Leeds Rifles

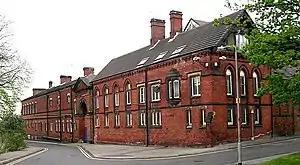
Carlton Barracks, Leeds

Government funding for the RVCs was strictly limited, and they had to rely upon members' subscriptions and the generosity of their officers. Captain Thomas Kinnear of the Leeds Rifles, a partner in the textile firm Benjamin Gott & Son, lent over £1100 of his own money to offset the unit's debts. In 1866 he sent a circular to other RVCs that revealed the level of dissatisfaction around the country about the insufficiency of the government grant, but despite strong support for the Volunteer movement in Parliament, funding was not increased.